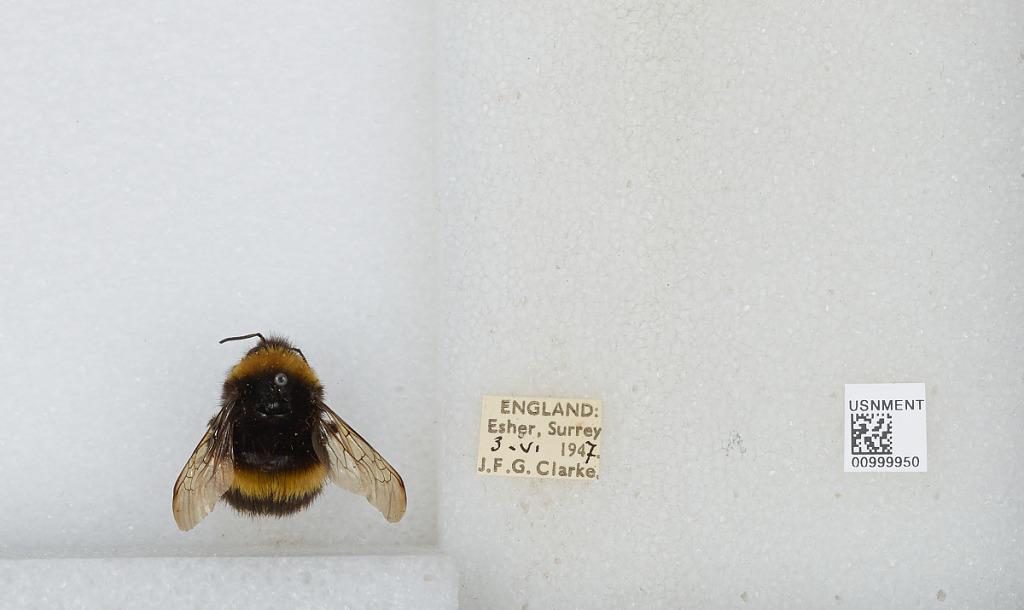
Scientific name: Bombus (Bombus) lucorum (Linnaeus)
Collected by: J. Clarke
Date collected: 1947-6-3
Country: United Kingdom
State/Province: England
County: Surrey
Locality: Esher
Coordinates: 51.3691, -0.365